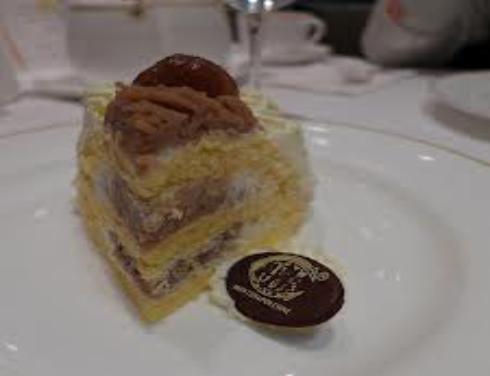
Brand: Caffe Cova
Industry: Food